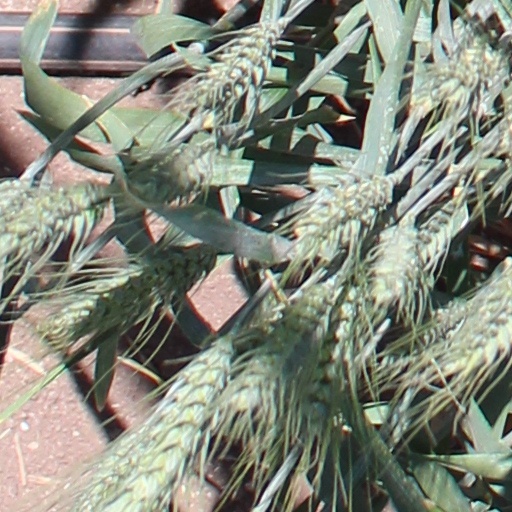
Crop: wheat